Ernie Pyle House/Library

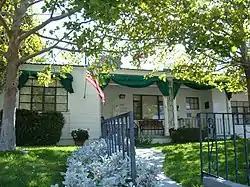
Entrance to Ernie Pyle House and Library

The Ernie Pyle House/Library is a historic house at 900 Girard Boulevard, SE in Albuquerque, New Mexico. Built in 1940, it was the home of famed war correspondent Ernie Pyle from then until his untimely death in 1945 during World War II. It now serves as a branch of the Albuquerque Bernalillo County Library, containing Pyle memorabilia and a monument to Pyle. It was designated a National Historic Landmark in 2006.